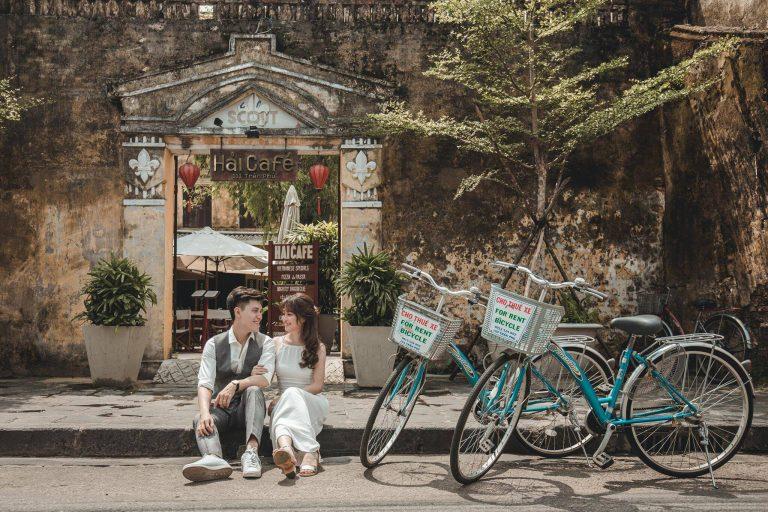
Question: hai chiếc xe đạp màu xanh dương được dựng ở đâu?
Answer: hai chiếc xe đạp màu xanh dương được dựng sát lề đường, cạnh cặp đôi đang ngồi